Australian country music

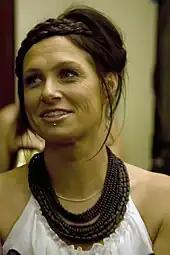
Kasey Chambers

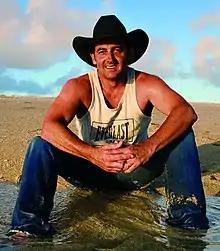
Lee Kernaghan

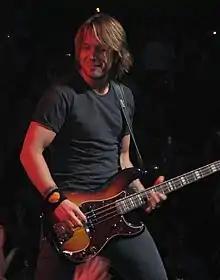
Keith Urban

By the 1990s, Country music had attained cross-over success in the pop charts with artists like James Blundell, James Reyne singing "Way Out West", and country star Kasey Chambers winning the ARIA Award for Best Female Artist in 2000, 2002 and 2003 and becoming the youngest artist to ever be inducted into the ARIA Hall of Fame. The daughter of steel guitarist Bill Chambers, Kasey Chambers' hits include "Not Pretty Enough" (2002), "True Colours" (2003) and "Pony" (2004), which were all top ten hits in the ARIA Charts.